Suddenly Seventeen

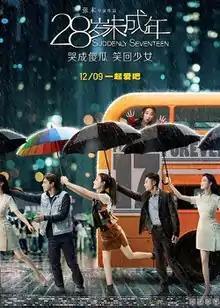
Poster

Suddenly Seventeen is a 2016 Chinese fantasy romance drama film starring Ni Ni, Wallace Huo and Darren Wang. It is the directorial debut of Zhang Mo, Zhang Yimou's daughter. It was released in China by Le Vision Pictures on December 9, 2016.